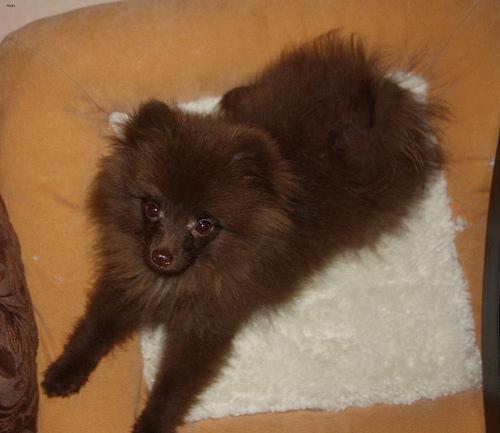
pomeranian